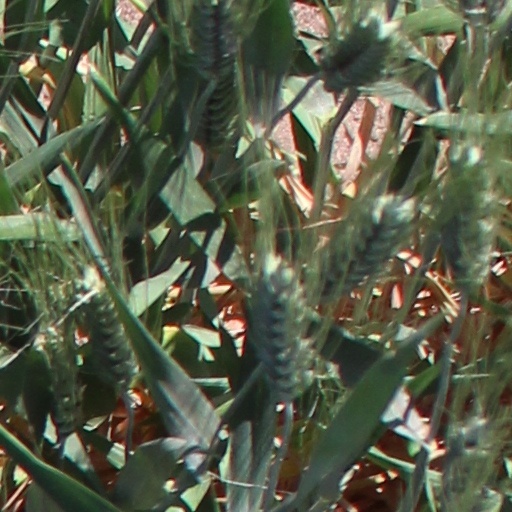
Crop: wheat